Safe in Jail

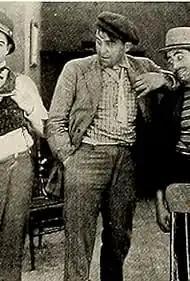

Safe in Jail is a 1913 American short comedy film featuring Fatty Arbuckle.